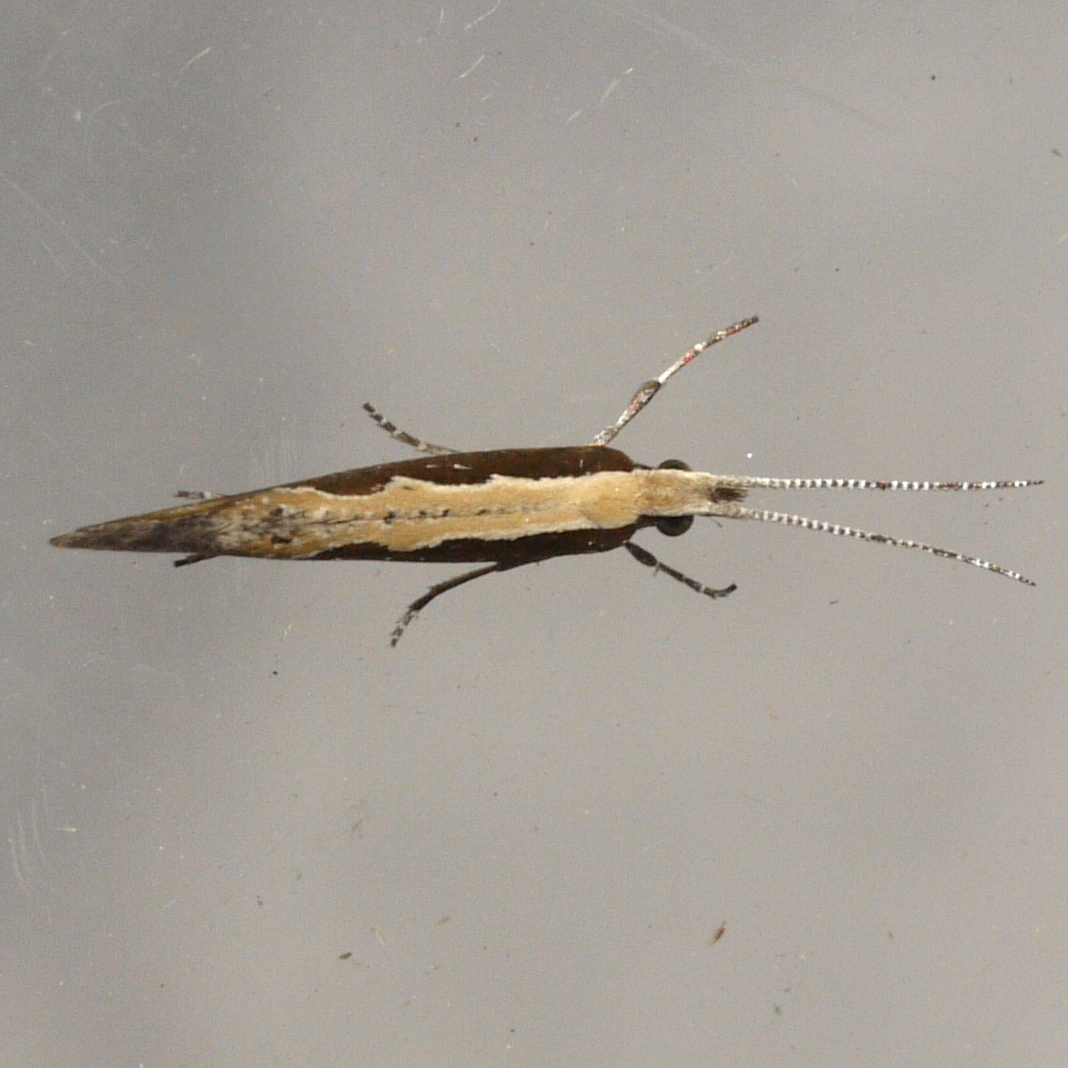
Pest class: diamondback_moth